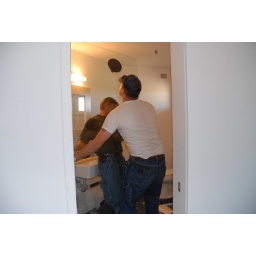
Bringing in the glass to my bathroom